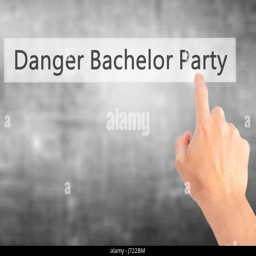
person pressing a button on blurred background concept .